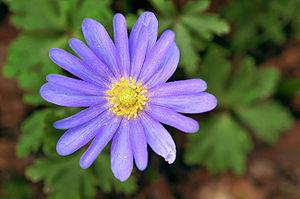
Anémone de Grèce
L'anémone de Grèce est une plante herbacée vivace de la famille des Ranunculaceae.